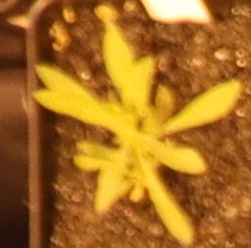
Label: Kochia